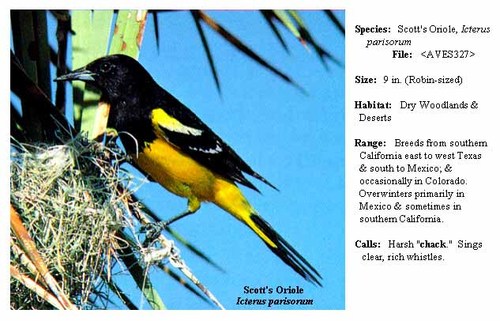
this bird has a yellow belly and a black head and wing.
the bird has a black body with yellow belly and black crown and bill.
a small bird with black crown and throat and yellow wingbars and belly.
a bird with a yellow bottom half and black upper half with black yellow and white wings and a long pointy black beak.
yellow belly bird with black throat, crown, and wings with a white wingbars.
this bird is yellow with black and has a long, pointy beak.
this is a black bird with a yellow abdomen and tail coverts.
this bird is yellow with black and has a long, pointy beak.
this bird has wings that are black and has a yellow belly
this bird is yellow with black and has a long, pointy beak.
Species: Scott Oriole